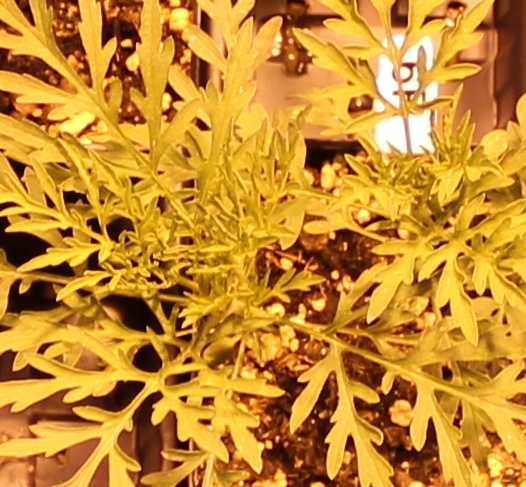
Label: Ragweed